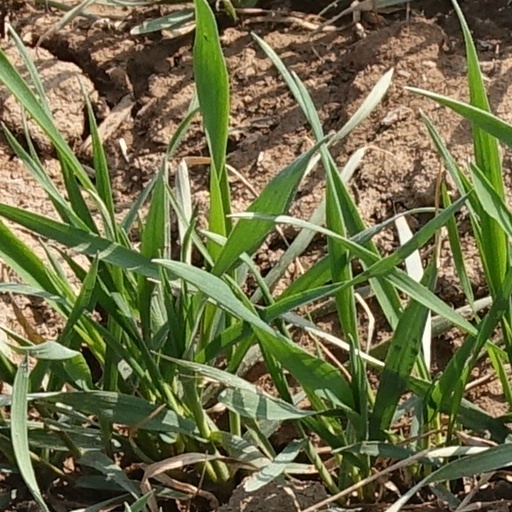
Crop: wheat